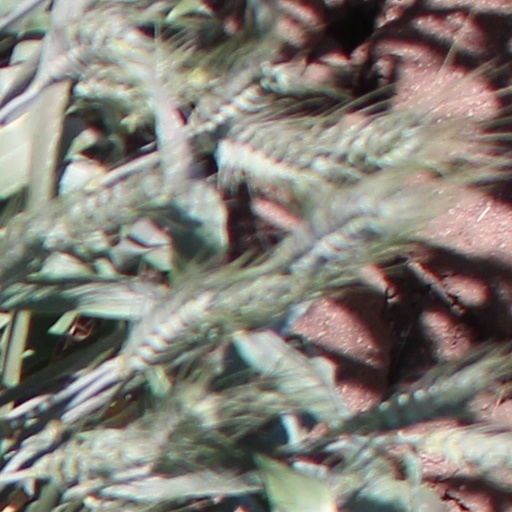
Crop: wheat